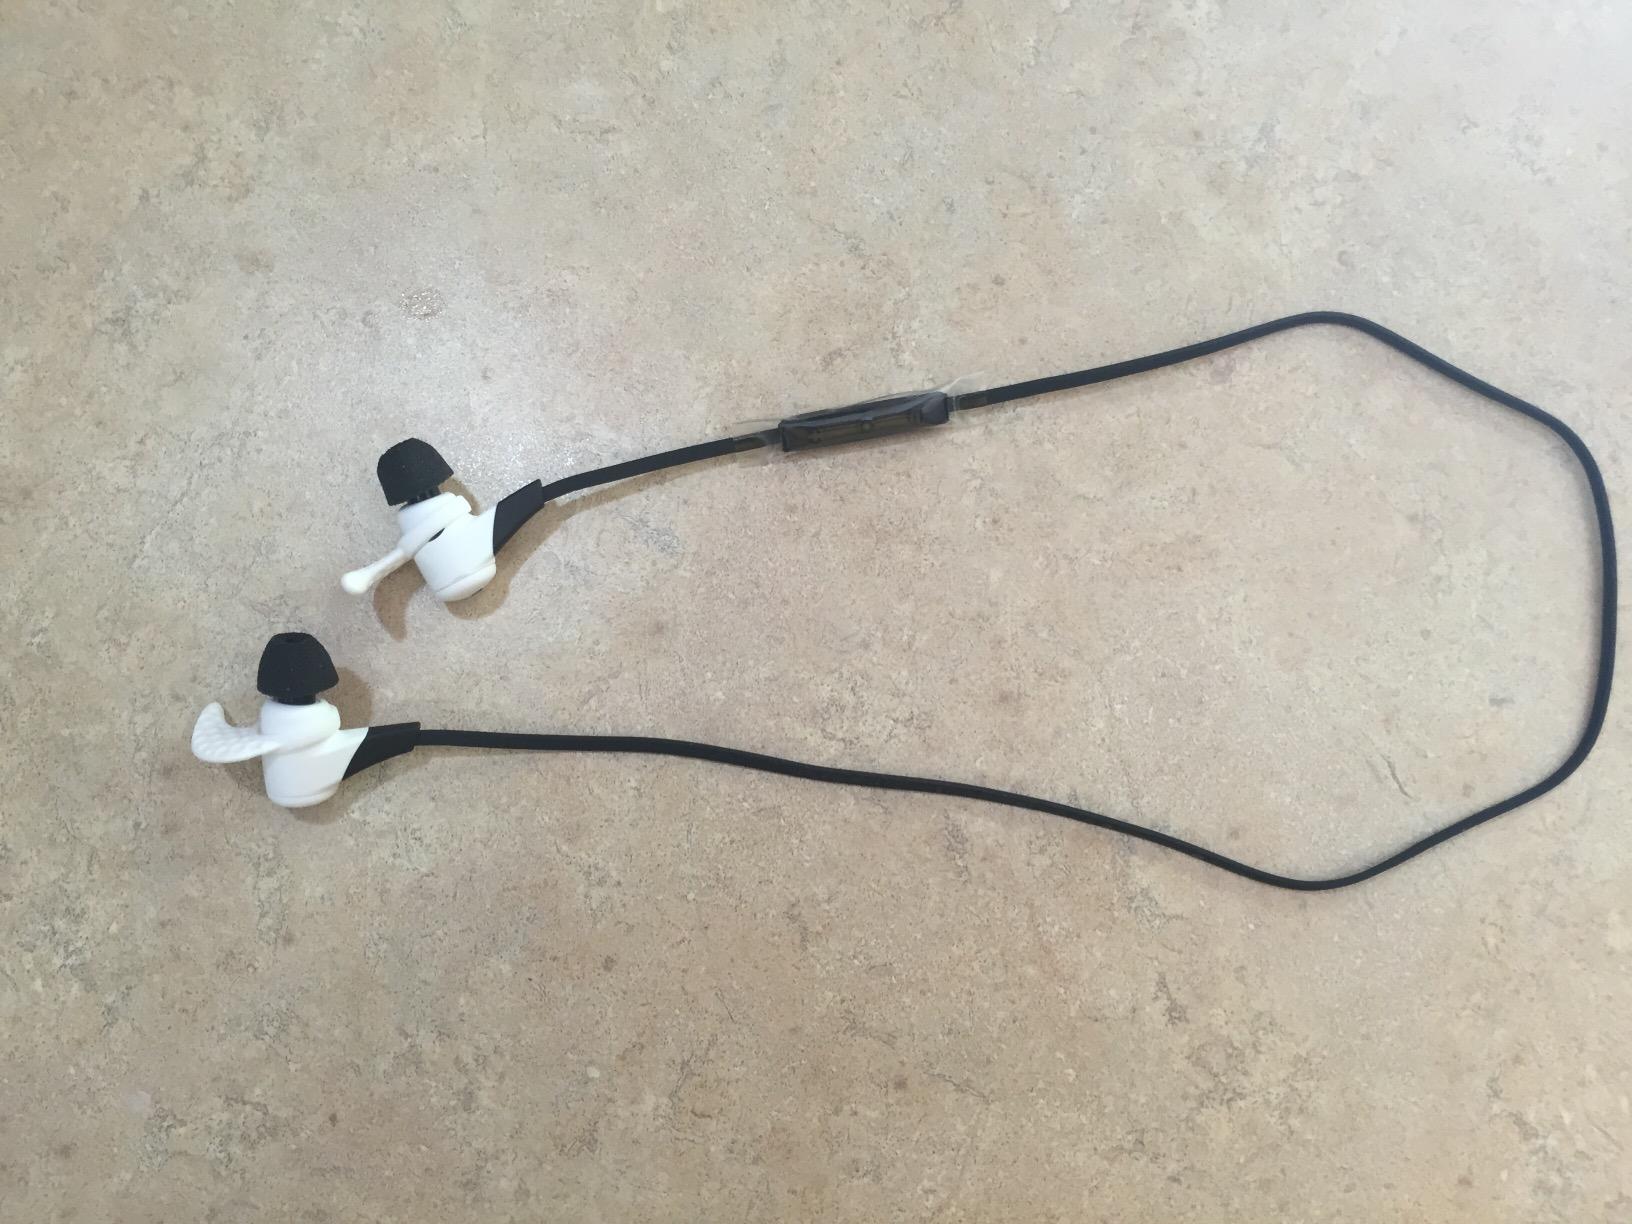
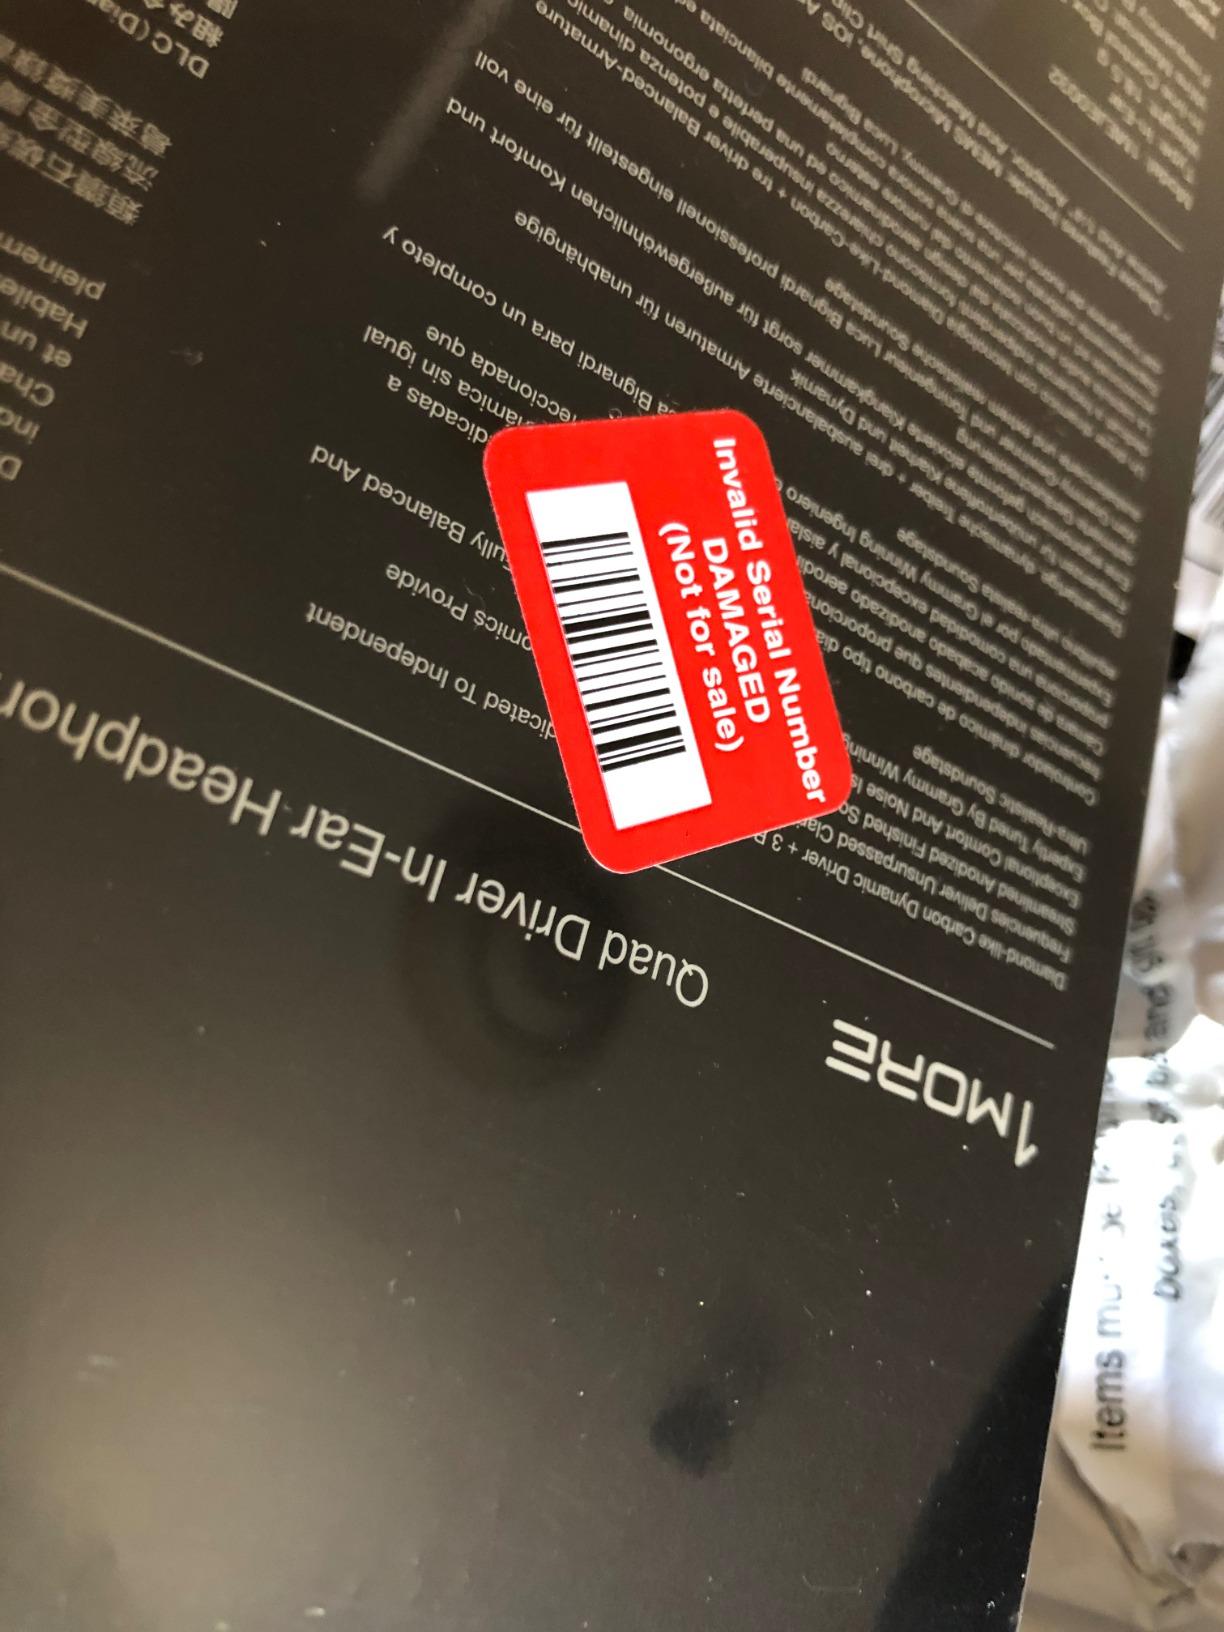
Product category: headphones
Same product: no